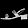
Label: Sandal